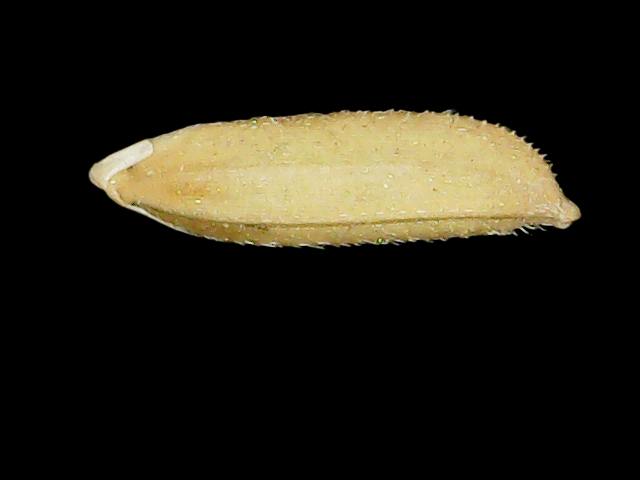
Rice variety: Binadhan16